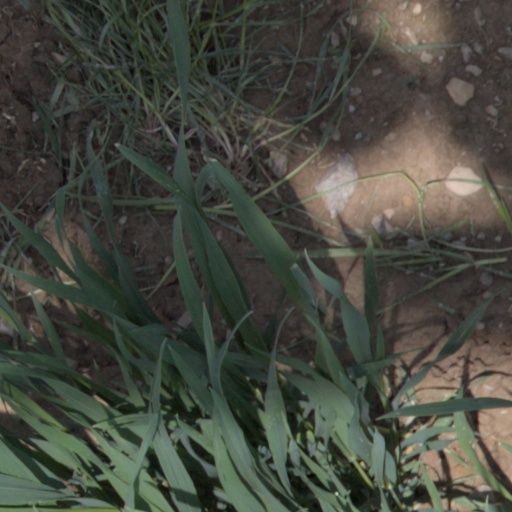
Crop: wheat